1980 Summer Olympics closing ceremony

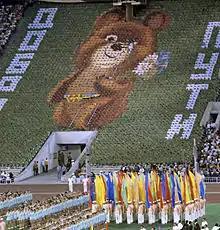
A tear in the eye of Misha the mascot during the closing ceremony. RIAN photo.

Artistic performances followed the ceremonial segment: performance by the Massed Military Bands of the Moscow Military District, Armed Forces of the USSR, conducted by the Senior Director of Music of the Armed Forces Bands Service, Major General Nikolai Mikhailov.